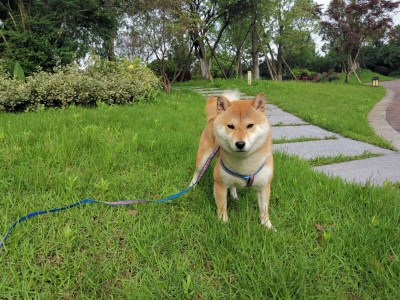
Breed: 1043-n000001-Shiba_Dog